Ulalume

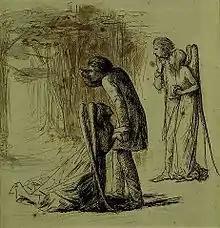
"Ulalume" as illustrated by Dante Gabriel Rossetti, circa 1847–1848.

The poem takes place on a night in the "lonesome October" with a gray sky as the leaves are withering for the autumn season. In the region of Weir, by the lake of Auber, the narrator roams with a "volcanic" heart. He has a "serious and sober" talk with his soul, though he does not realize it is October or where his roaming is leading him. He remarks on the stars as night fades away, remarking on the brightest one, and wonders if it knows that the tears on his cheeks have not yet dried. His soul, however, mistrusts the star and where it is leading them. Just as the narrator calms his soul, he realizes he has unconsciously walked to the vault of his "lost Ulalume" on the very night he had buried her a year before.